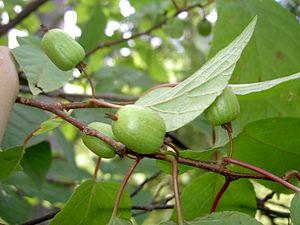
Les kiwis sont des fruits de plusieurs espèces de lianes du genre Actinidia, famille des Actinidiaceae. Ils sont originaires de Chine, notamment de la province de Shaanxi. On en trouve par ailleurs dans des climats dits montagnards tropicaux. En France, les kiwis de l'Adour disposent d'une IGP et d'un label rouge.
Le kiwi arctique est une espèce de lianes du genre Actinidia, famille des Actinidiaceae. Comme la majorité des autres espèces du genre, elle est dioïque, nécessitant des pieds mâles et femelles pour obtenir des fruits.